John J. Herrera

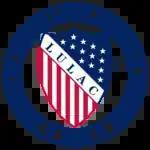
LULAC

During his time in law school, Herrera was exposed to the injustices that Mexican Americans faced in the legal system, and he became increasingly motivated to make a difference. His education at South Texas College of Law not only equipped him with the knowledge of legal principles and practices but also solidified his commitment to the civil rights movement. Herrera believed in the idea that the legal system could be used as a tool for social change. Herrera won two important civil rights cases, Delgado vs. Bastrop Independent School District, declaring the school segregation of Hispanics illegal, and Hernández vs. Texas case, the first Hispanic civil-rights case argued before the United States Supreme Court. It became clear to him that the law could be a powerful weapon for addressing racial discrimination and advancing equality.